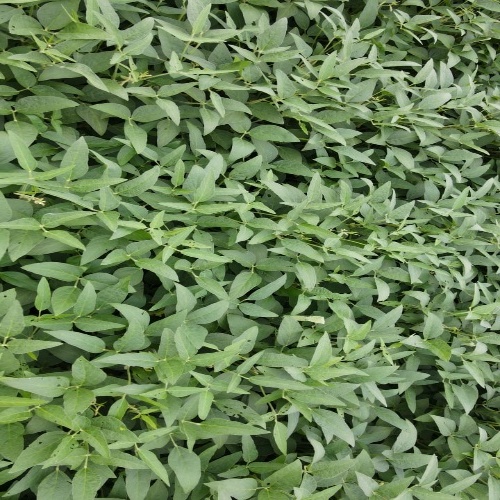
Label: Diabrotica_speciosa